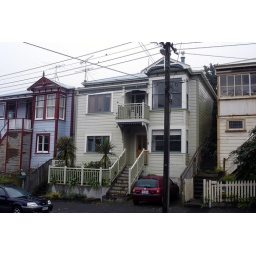
Neighbourhood ambience - a house in the street